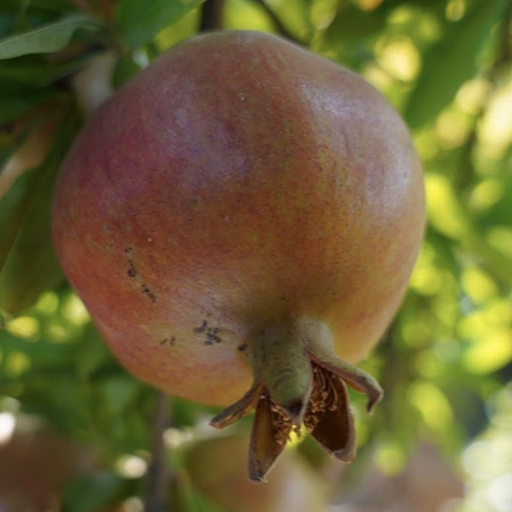
Label: Healthy